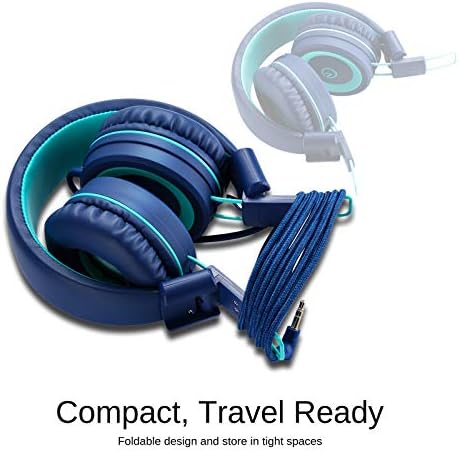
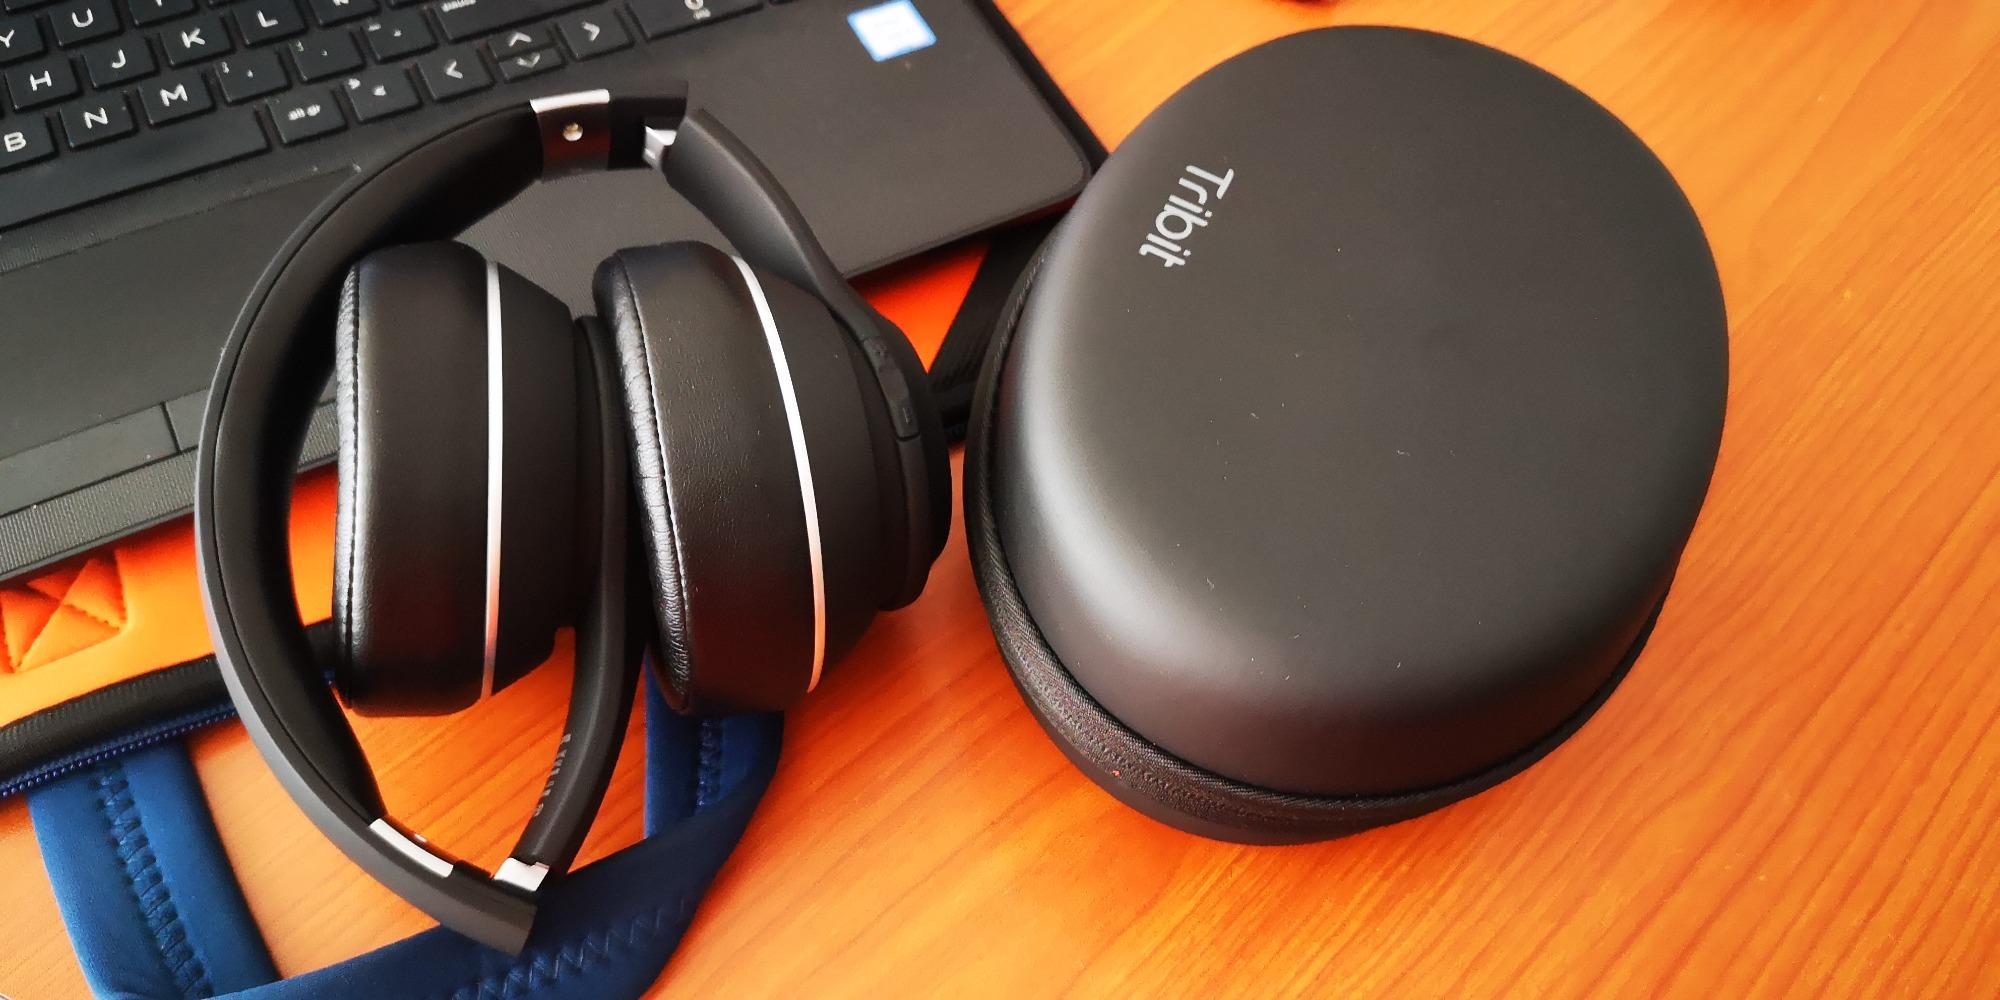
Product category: headphones
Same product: no